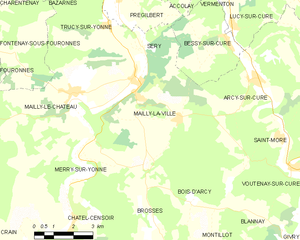
Carte des communes françaises Mailly-la-Ville